Kallstroemia

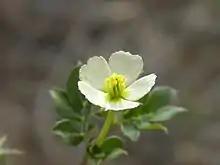
"Kallstroemia pubescens"

Kallstroemia is a genus of flowering plants in the caltrop family, Zygophyllaceae. The approximately 20 species it contains are native to tropical and warm temperate regions of the Americas. The flower and fruit morphology is similar to "Tribulus". The convex fruits separate into about 10 nutlets each with one seed. The genus is named after A. Kallstroem who lived in the 18th century.